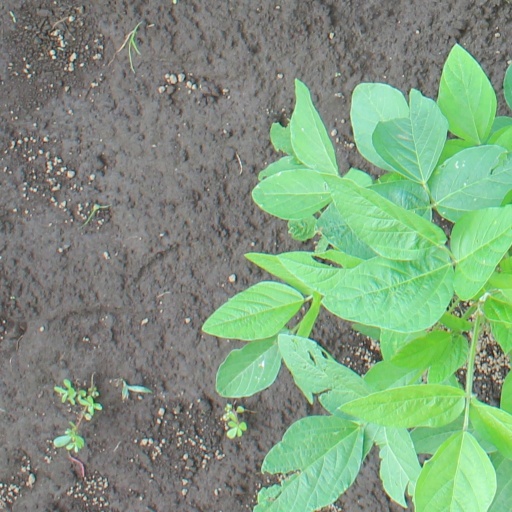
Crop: soybean